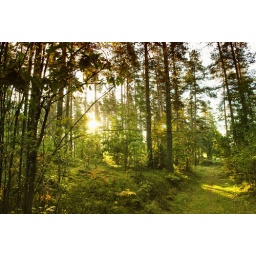
forest near house